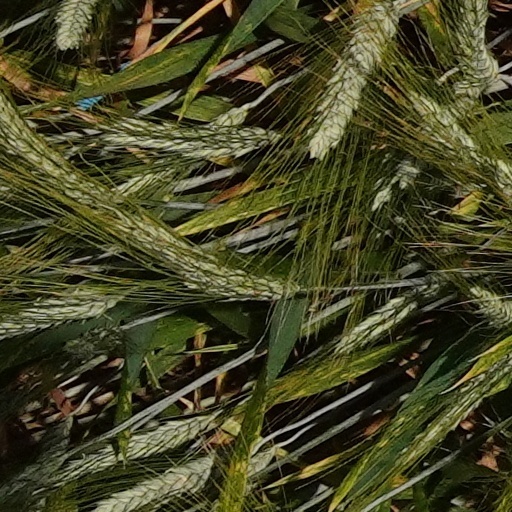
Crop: wheat